Regina Transit

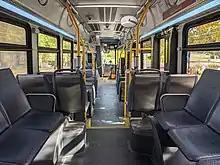
Cabin of Regina Transit NovaBus 833, facing the front

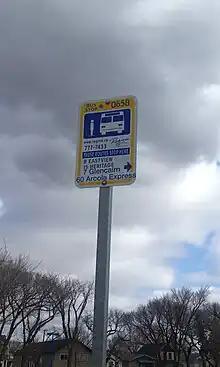
Typical sign for a Regina Transit bus stop

Regina Transit's fleet consists mostly of Nova Buses, with a few Vicinity operating on less-busy routes. As of 2014, all buses in the Regina Transit fleet are at least partially low-floored, as all high-floor buses were retired around that time.